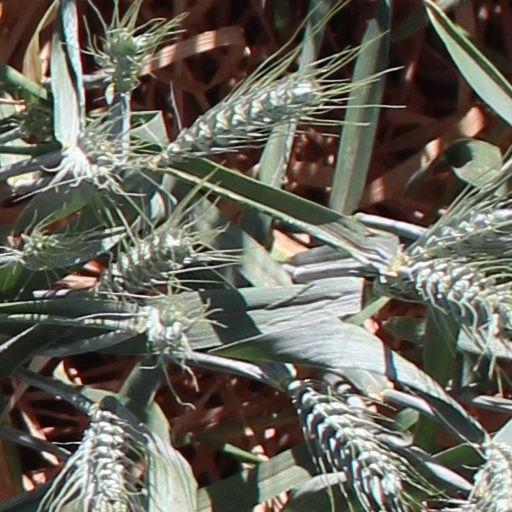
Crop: wheat